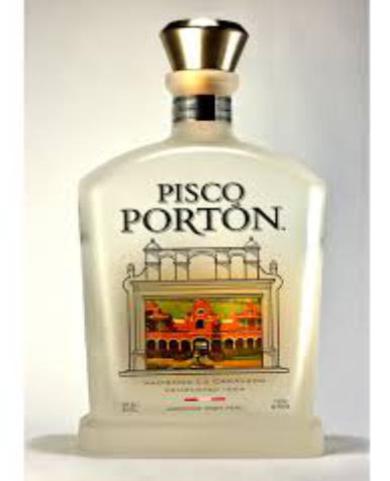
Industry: Food